Question: Please indicate a possible affordance area of the sit_on_bicycle that can be used for sitting
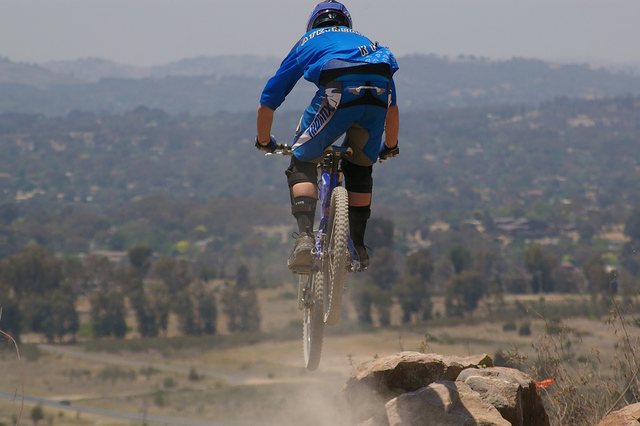
Answer: [314.6, 136.389, 355.039, 156.227]